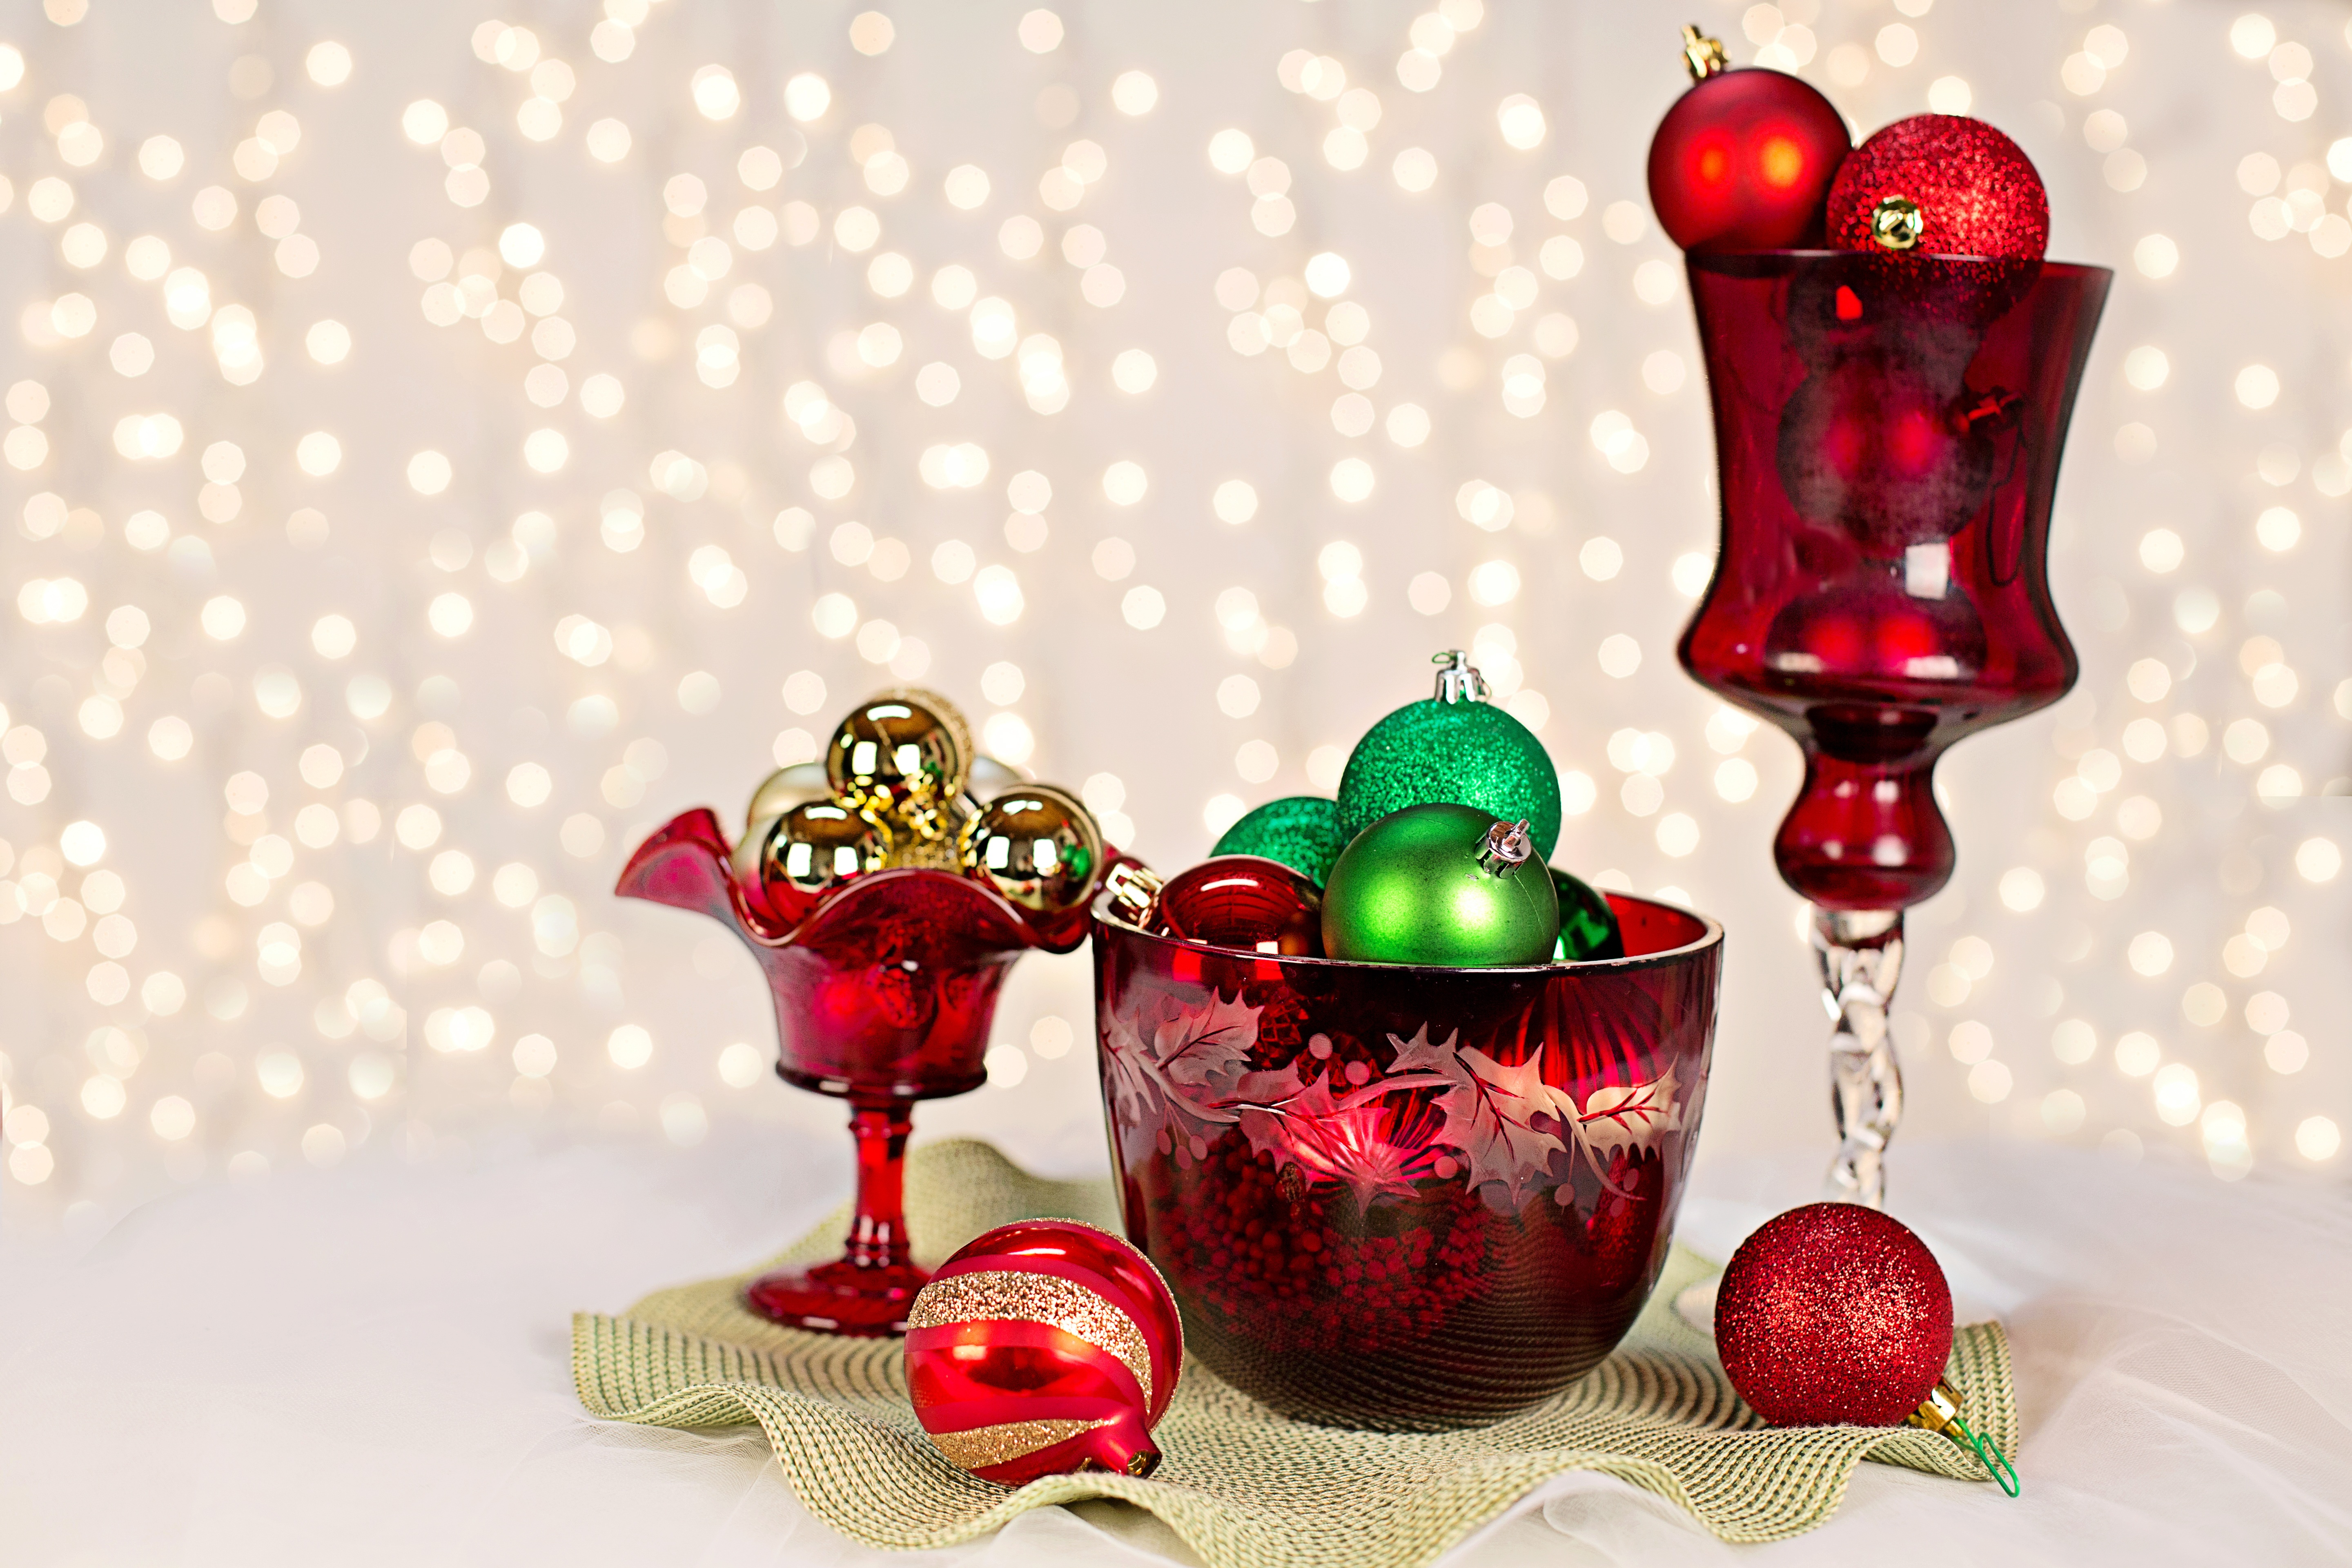
petal, heart, decoration, red, holiday, christmas, lighting, decor, still life, christmas tree, season, festive, christmas decoration, design, decorative, seasonal, december, xmas, greeting, merry, ornaments, christmas ornaments, valentine's day, red vases